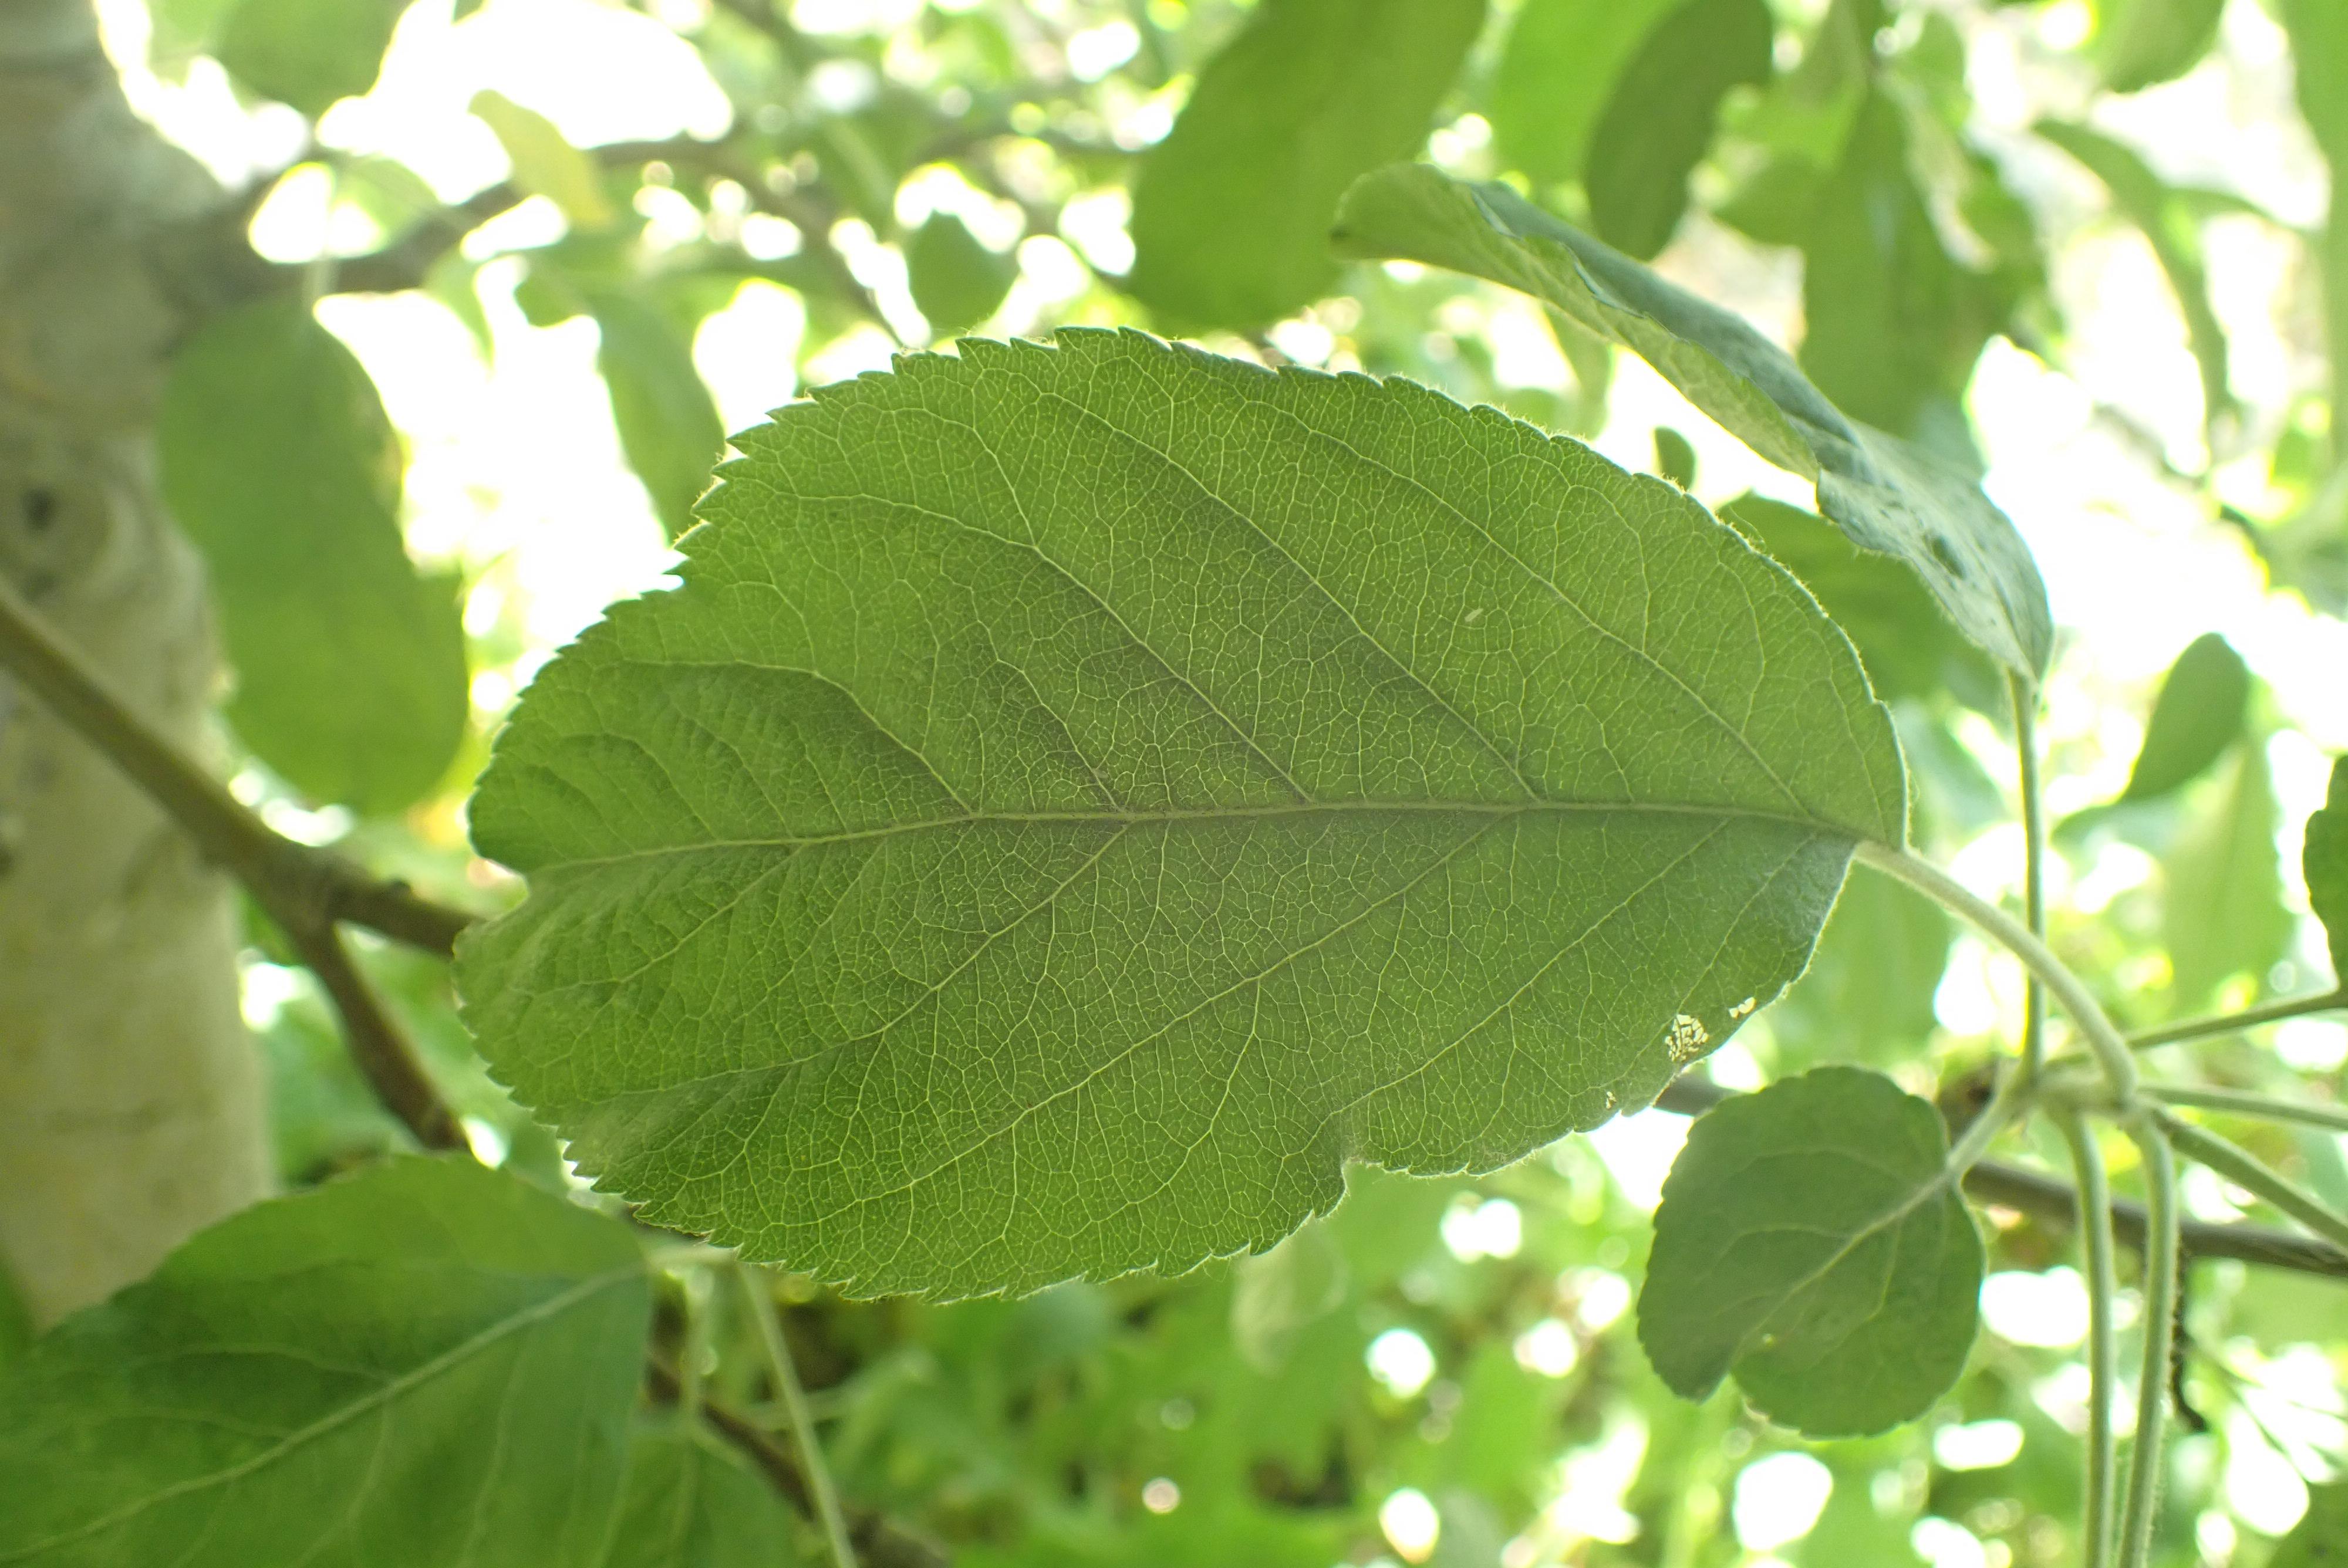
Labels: healthy